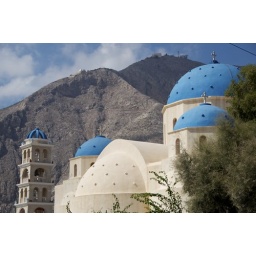
A blue domed church in Perissa, Santorini